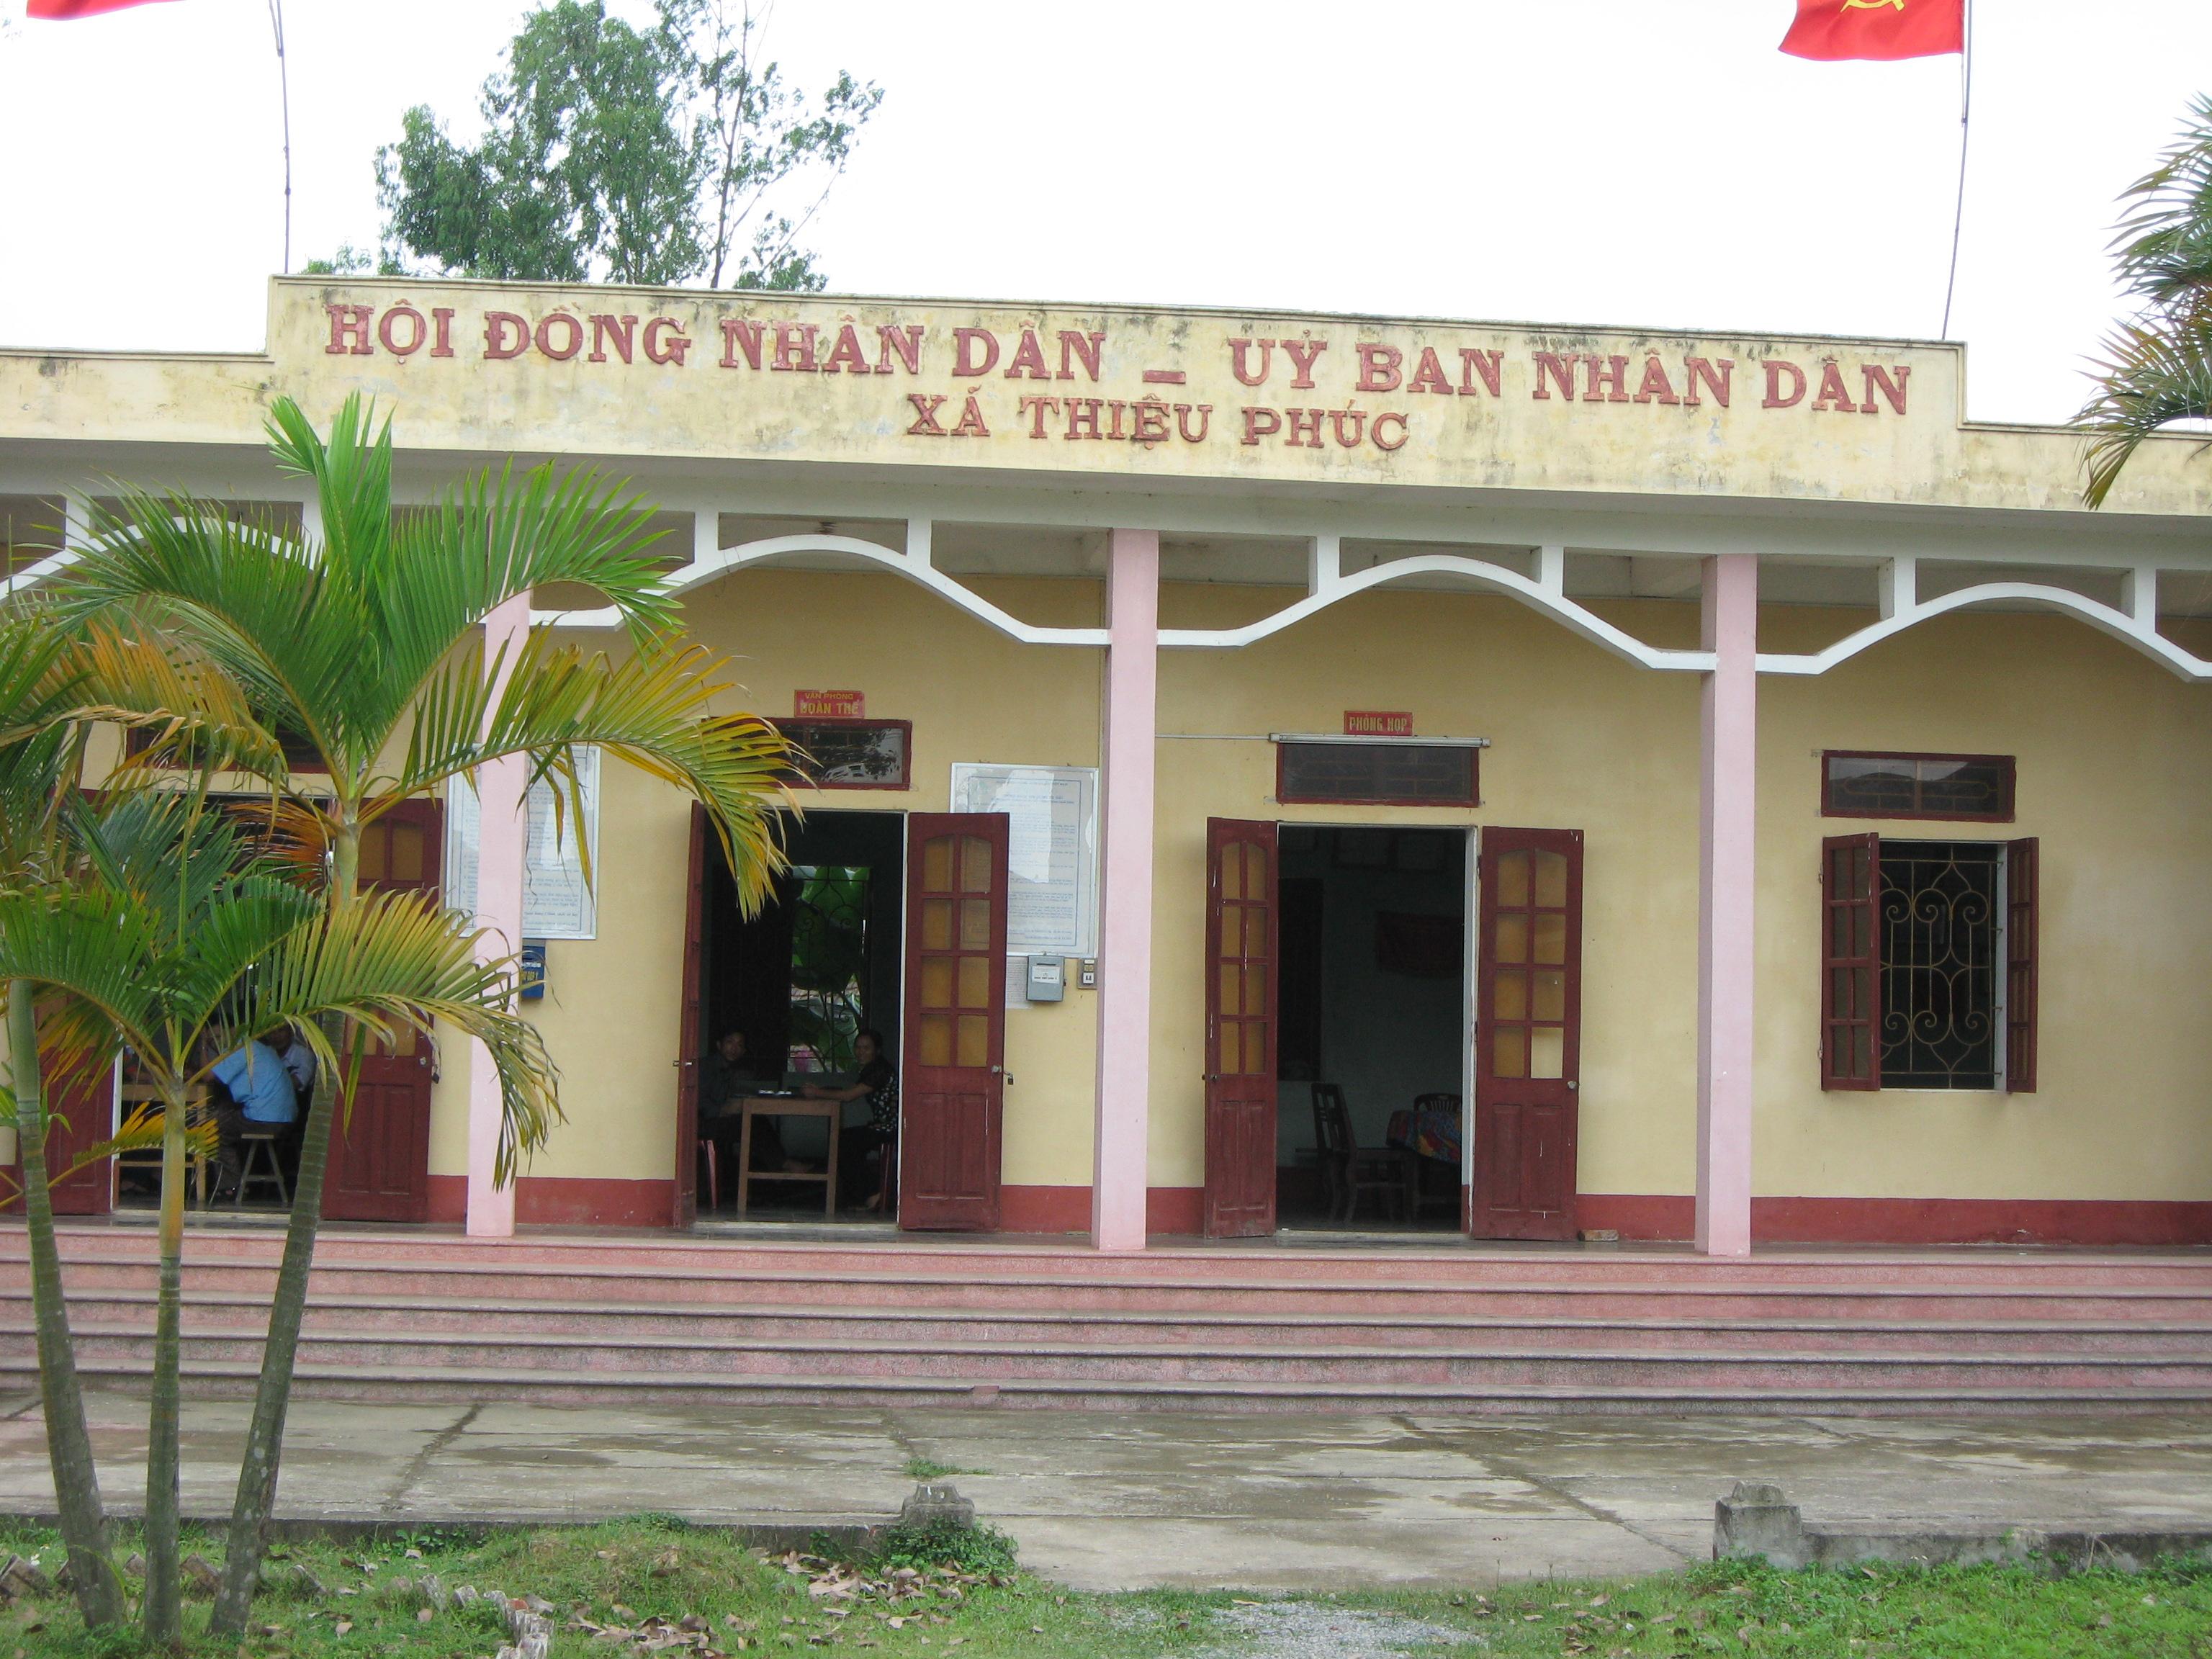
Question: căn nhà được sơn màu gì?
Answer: căn nhà được sơn màu vàng